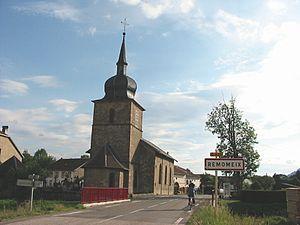
Remomeix [rœmomɛks] est une commune française située dans le département des Vosges en région Grand Est.